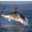
Label: shark